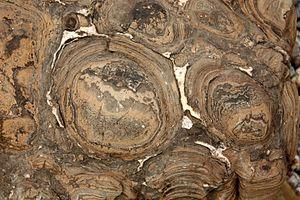
Stromatolites fossilisés dans un bloc erratique déposé dans le Parc des Laurentides près de Laterrière par les glaciers et provenant à l'origine du Lac Albanel, au Nord-Est de Chibougamau, au Québec. Le bloc se trouve désormais dans le Jardin géologique de l'Université Laval, depuis que Jean-Guy Belley en a fait don en 2003.
Le musée de géologie René-Bureau est un musée qui porte sur la géologie. Il est situé sur le campus de l'Université Laval, dans la ville de Québec, au Canada, et il est géré par le département de géologie et de génie géologique de ladite université. Il contient plus de 40 000 spécimens de roches, de minéraux et de fossiles représentatifs du patrimoine géologique mondial.